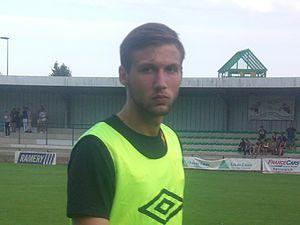
Miloš Zukanović lors du match RC Lens B / IC Croix, comptant pour la troisième journée du Championnat de France de football amateur (CFA), le 29 août 2015, au Stade François Blin d'Avion.